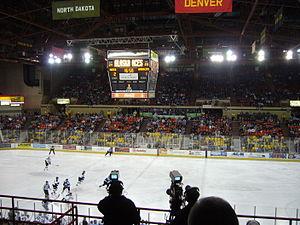
Le George M. Sullivan Arena est une salle omnisports à Anchorage dans l'État de l'Alaska aux États-Unis.